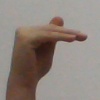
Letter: khaa